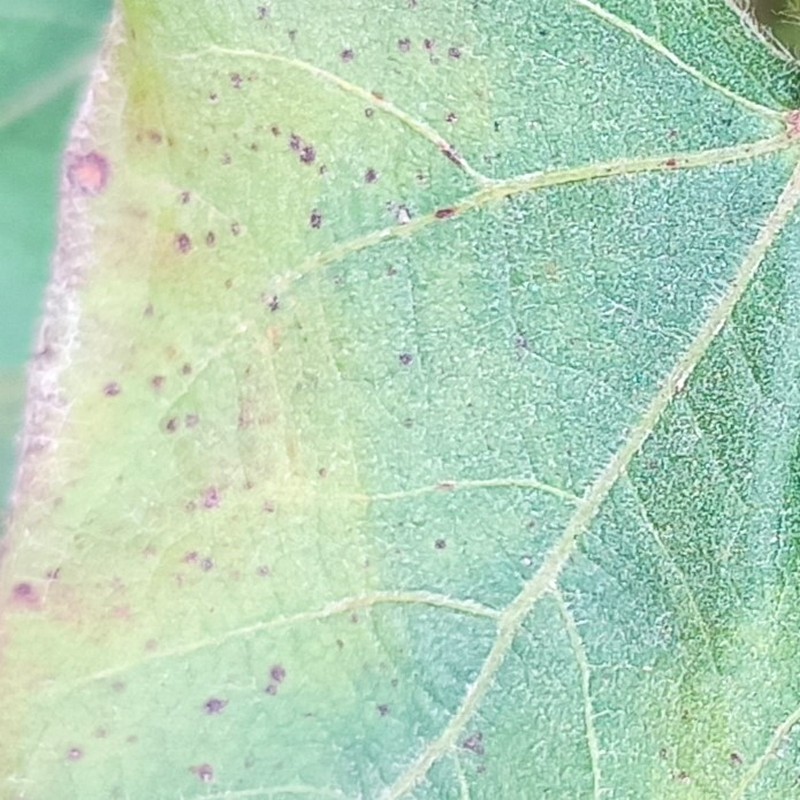
Label: Bacterial Blight